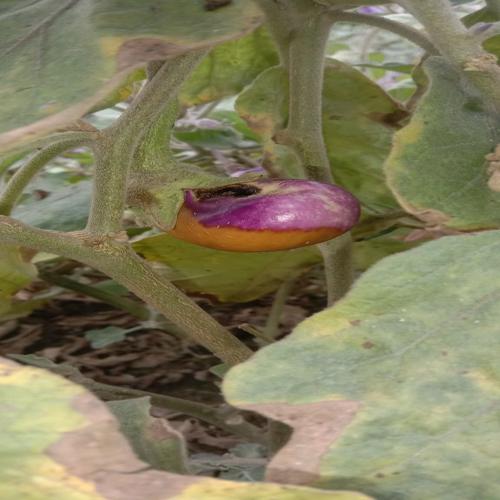
Label: Phomopsis Bright